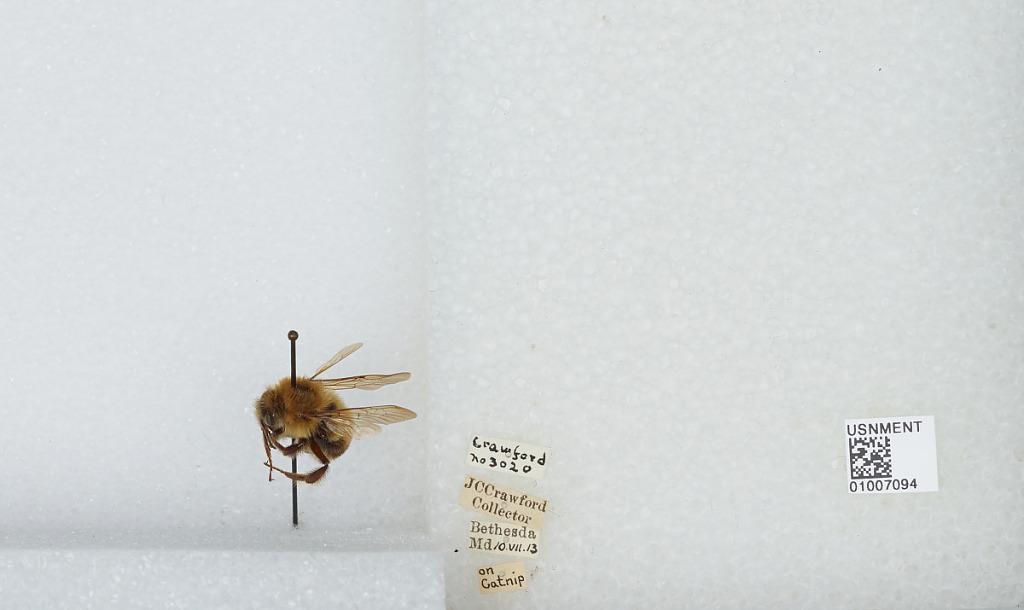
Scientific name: Bombus (Pyrobombus) bimaculatus Cresson
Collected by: J. Crawford
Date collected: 1913-7-10
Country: United States
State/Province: Maryland
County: Montgomery
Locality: Bethesda
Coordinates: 38.9847, -77.1131